Maile Flanagan

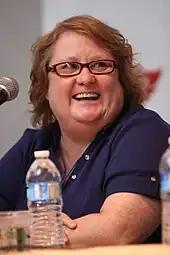
Flanagan at the 2012 Phoenix Comic-Con

In 2009, Flanagan provided the voice of Mother Aardvark in the of Ice Age film series. Also in 2009, she appeared in Marc Webb's romantic comedy drama "500 Days of Summer" and Justin Tanner's play "Voice Lessons". The following year, she lent her voice to Orangu-Tammy in the animated film "Kung-Fu Magoo".